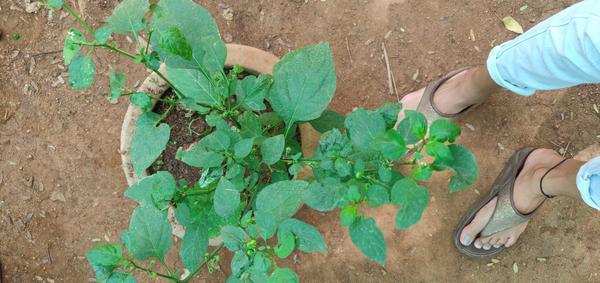
Plant: Ganike